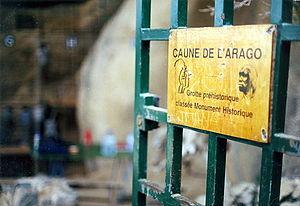
Caune de l'Arago, Tautavel, département Pyrénées-Orientales
La caune de l'Arago est un site préhistorique qui se trouve sur la commune de Tautavel, dans les Pyrénées-Orientales, dans une vaste cavité surplombant un cours d’eau pérenne, le Verdouble. Il a livré des restes humains attribués à l'homme de Tautavel et des vestiges lithiques du Paléolithique inférieur.